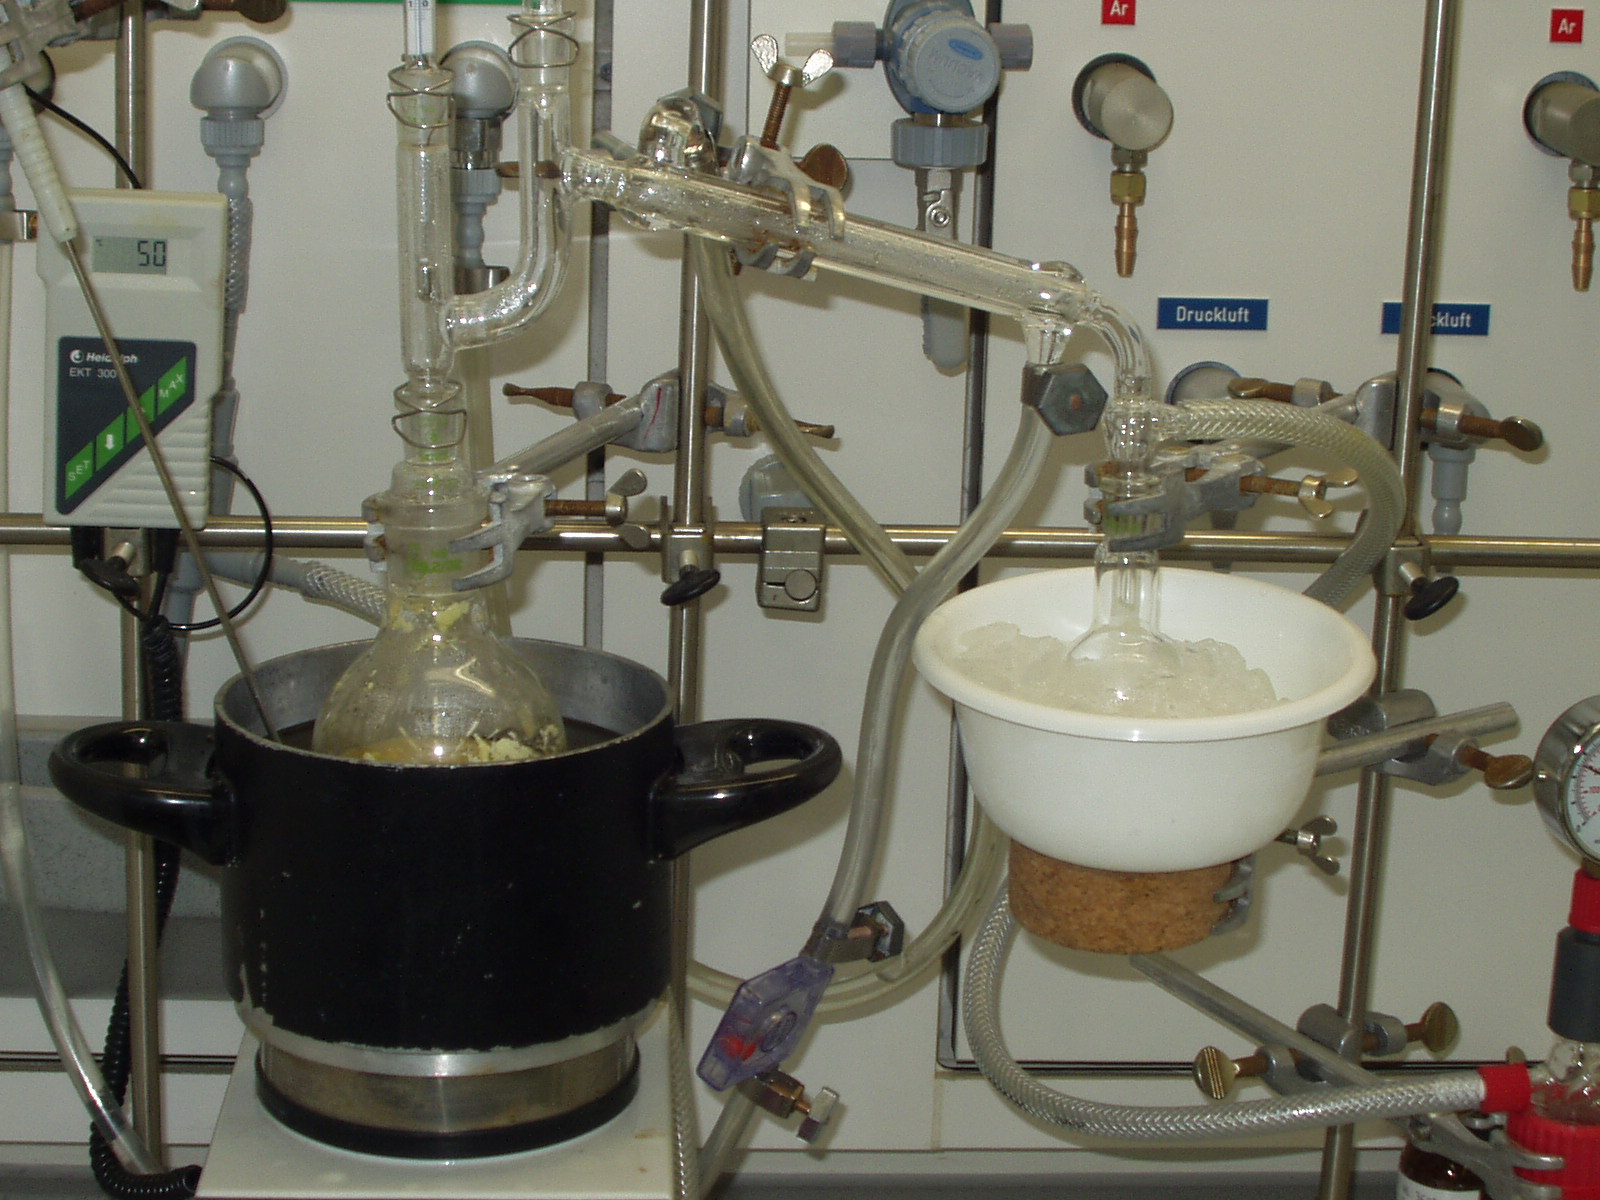
lighting, drum, laboratory, drums, chemistry, synthesis, piston, destille, distill